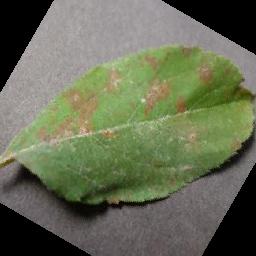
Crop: apple
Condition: cedar_rust